Sermon on the Mount

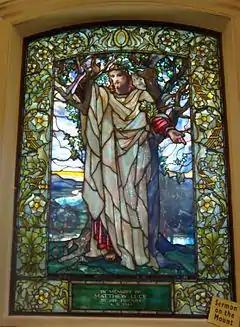
The Sermon of the Mount depicted by Louis Comfort Tiffany in a stained glass window at Arlington Street Church in Boston

The teachings of the Sermon on the Mount have been a key element of Christian ethics, and for centuries the sermon has acted as a fundamental recipe for the conduct of the followers of Jesus. Various religious and moral thinkers (e.g. Leo Tolstoy and Mahatma Gandhi) have admired its message, and it has been one of the main sources of Christian pacifism.